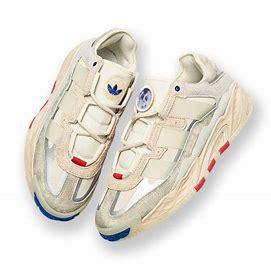
Brand: adidas
Model: originals Adidas Originals Niteball